Elias of Cortona

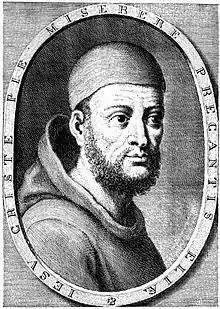
Replica of a lost portrait of Elia da Cortona by Giunta Pisano

Elias of Cortona ( – April 22, 1253) was a close associate of Saint Francis of Assisi and one of the earliest followers to join the newly founded Order of Friars Minor. A lay brother, he rose to positions of significant leadership within the order, serving as both vicar general and minister general. Saint Francis himself appointed Elias vicar general in 1221.